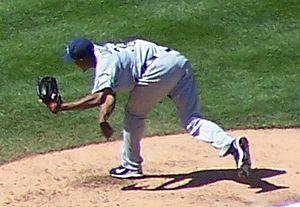
Edwin Jackson, né le 9 septembre 1983 à Neu-Ulm en Allemagne de l'Ouest, est un lanceur droitier des Nationals de Washington de la Ligue majeure de baseball.